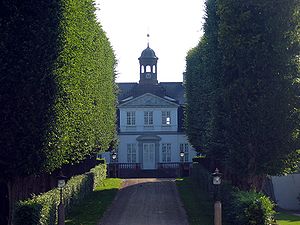
Allé
Alleen op til Sorgenfri Slot
En allé er en vej med ens træer lige over for hinanden på begge sider. Står træerne forskudt for hinanden, er der tale om en trærække.